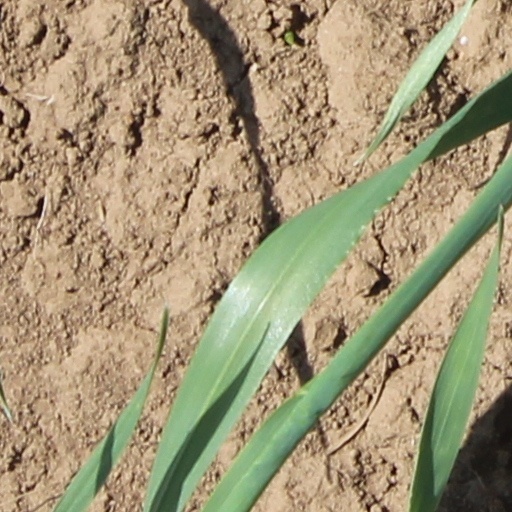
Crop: wheat